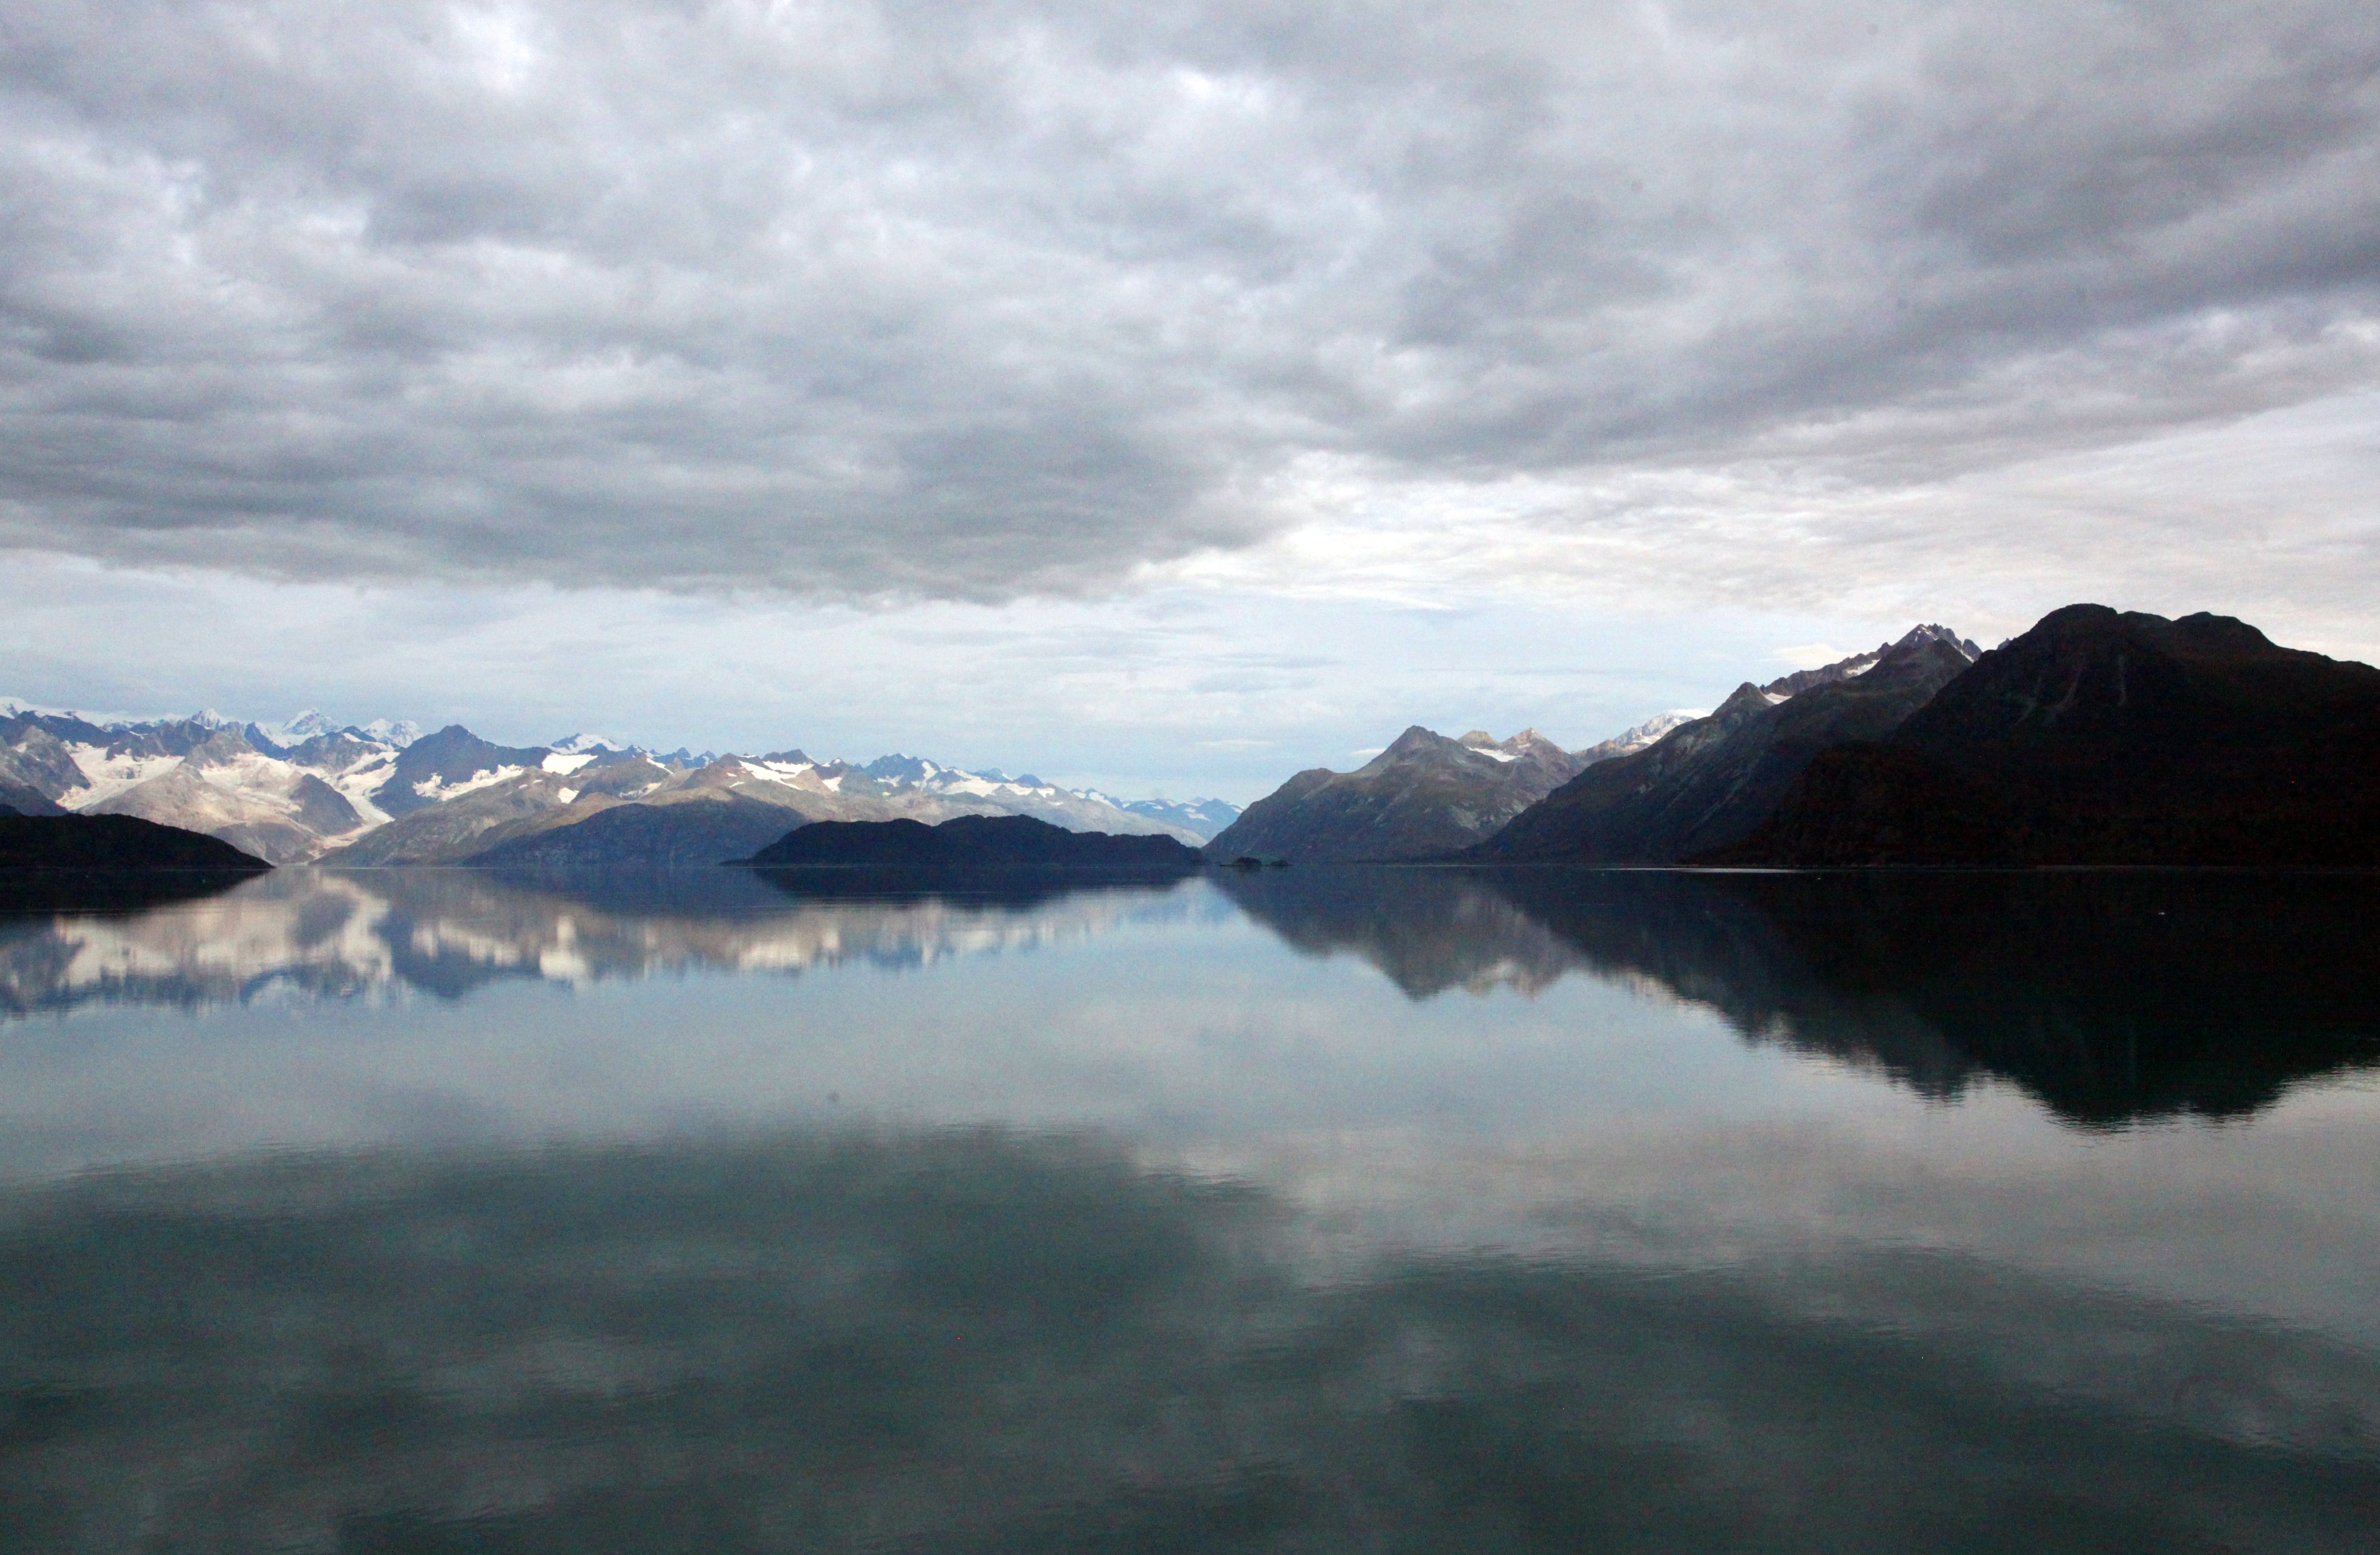
sea, mountain, snow, cloud, lake, mountain range, reflection, glacier, weather, fjord, reservoir, highland, fell, loch, landform, atmospheric phenomenon, mountainous landforms, glacial landform